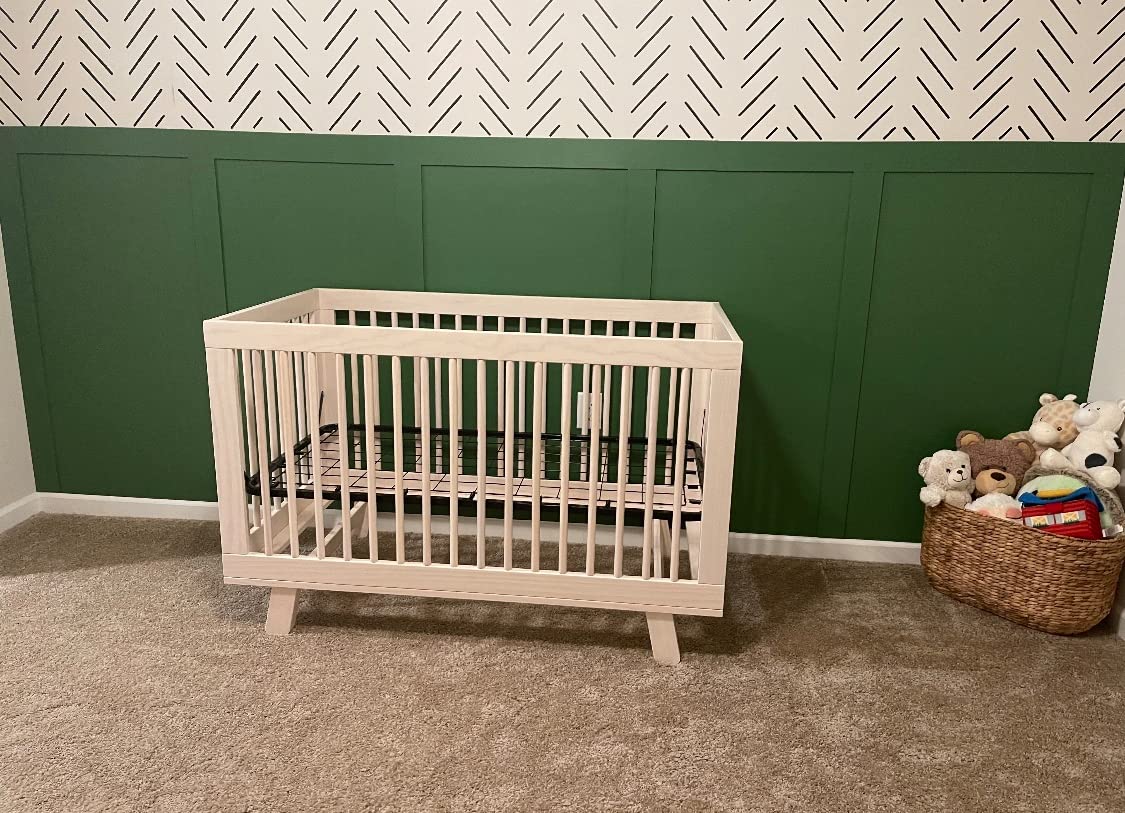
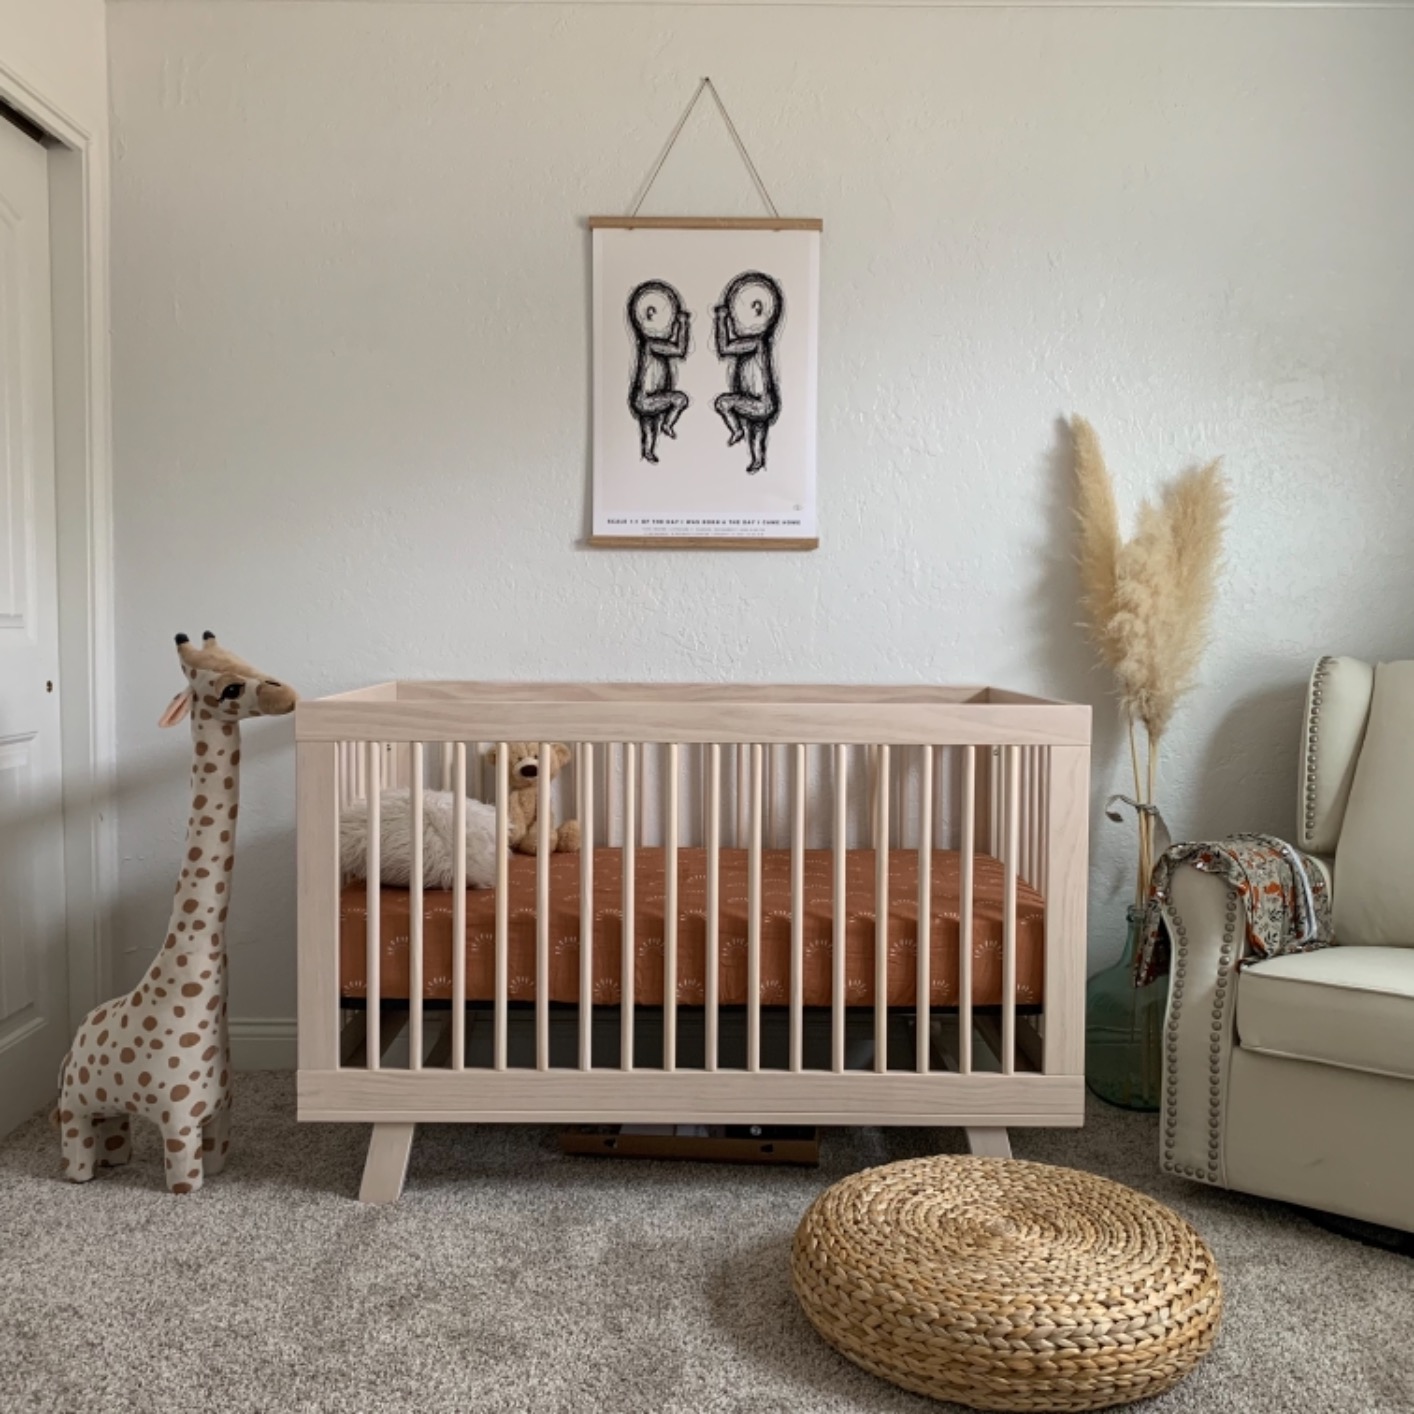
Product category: products_crib
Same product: yes